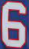
Number: 6